Pilar Urbano

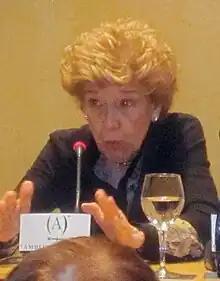
Pilar Urbano speaking at a conference

In 1988 she collaborated with Encarna Sánchez on her program ' on Cadena COPE. On television she did the same with Jesús Hermida, collaborating on the political tertulia of the programs ' (1993) and "" (1994), both on Antena 3.